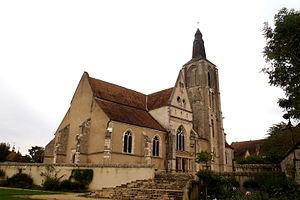
Église Saint-Aignan de Bonny-sur-Loire
L’église Saint-Aignan est une église catholique française située à Bonny-sur-Loire dans le département du Loiret et la région Centre-Val de Loire.